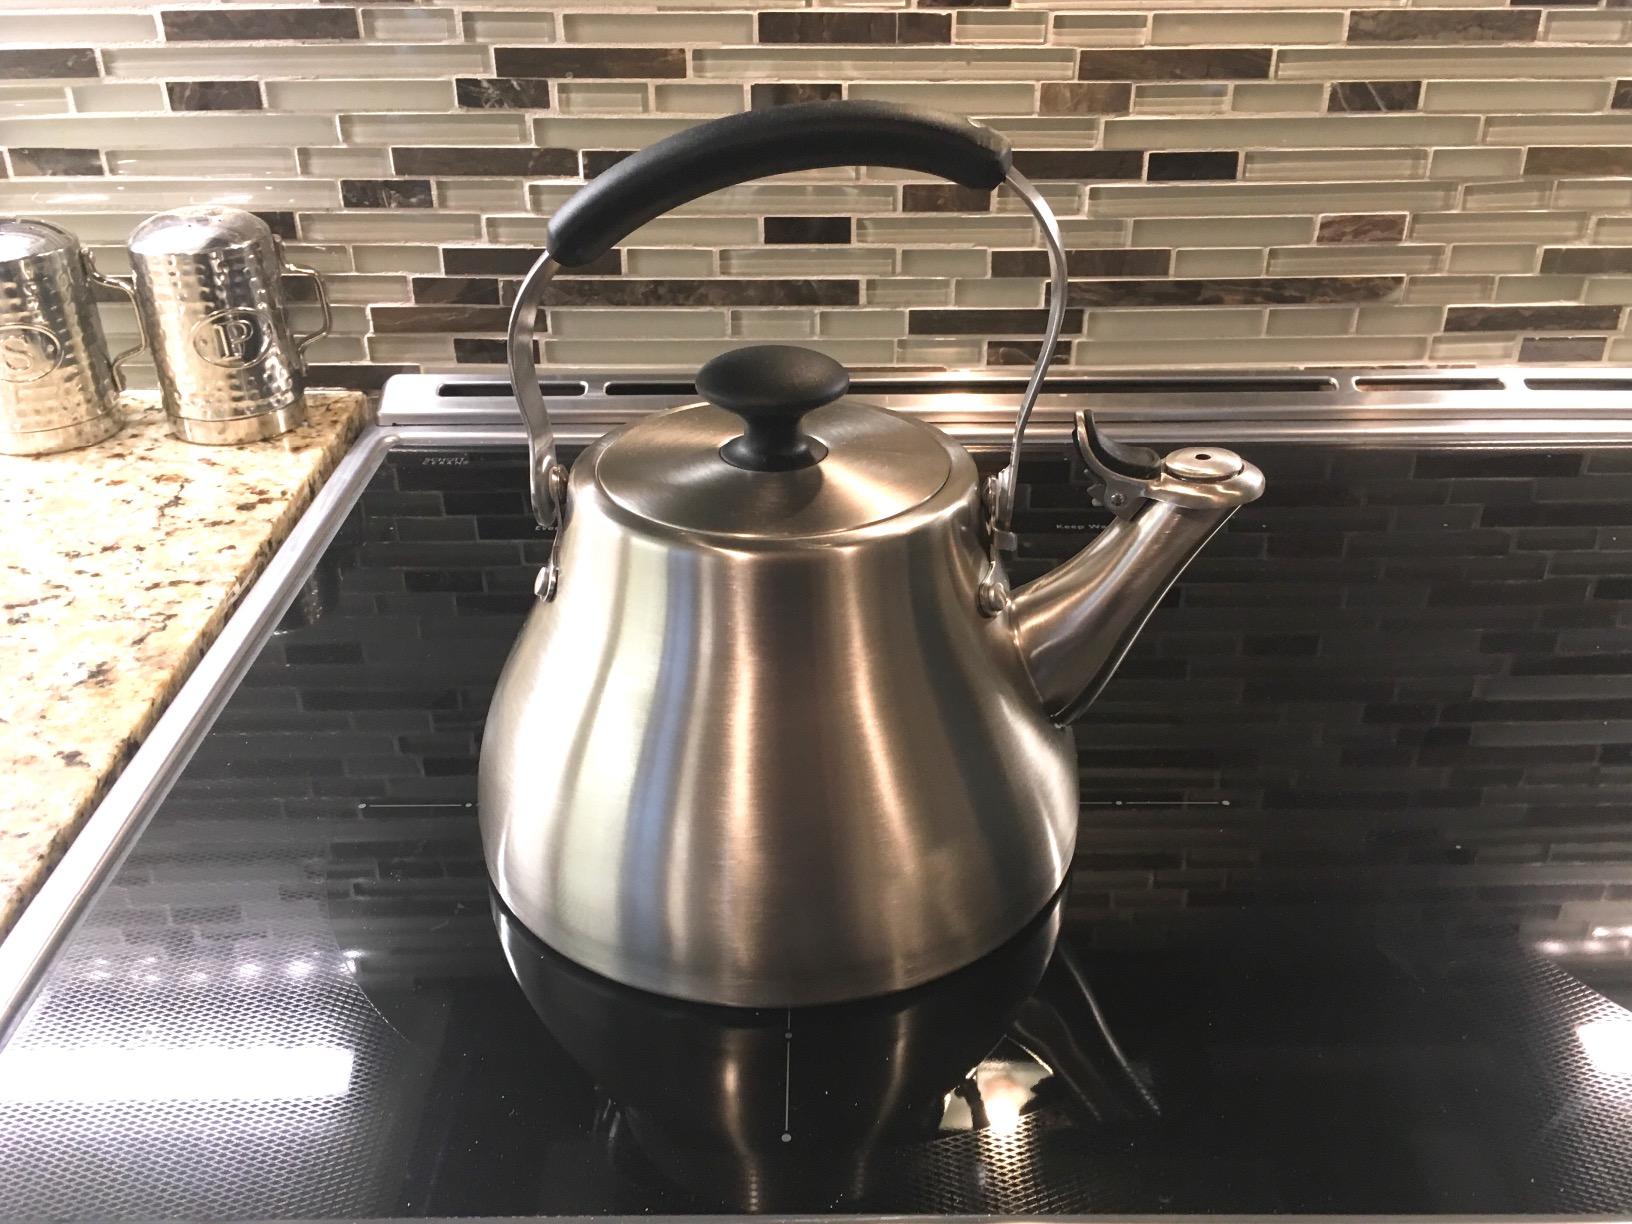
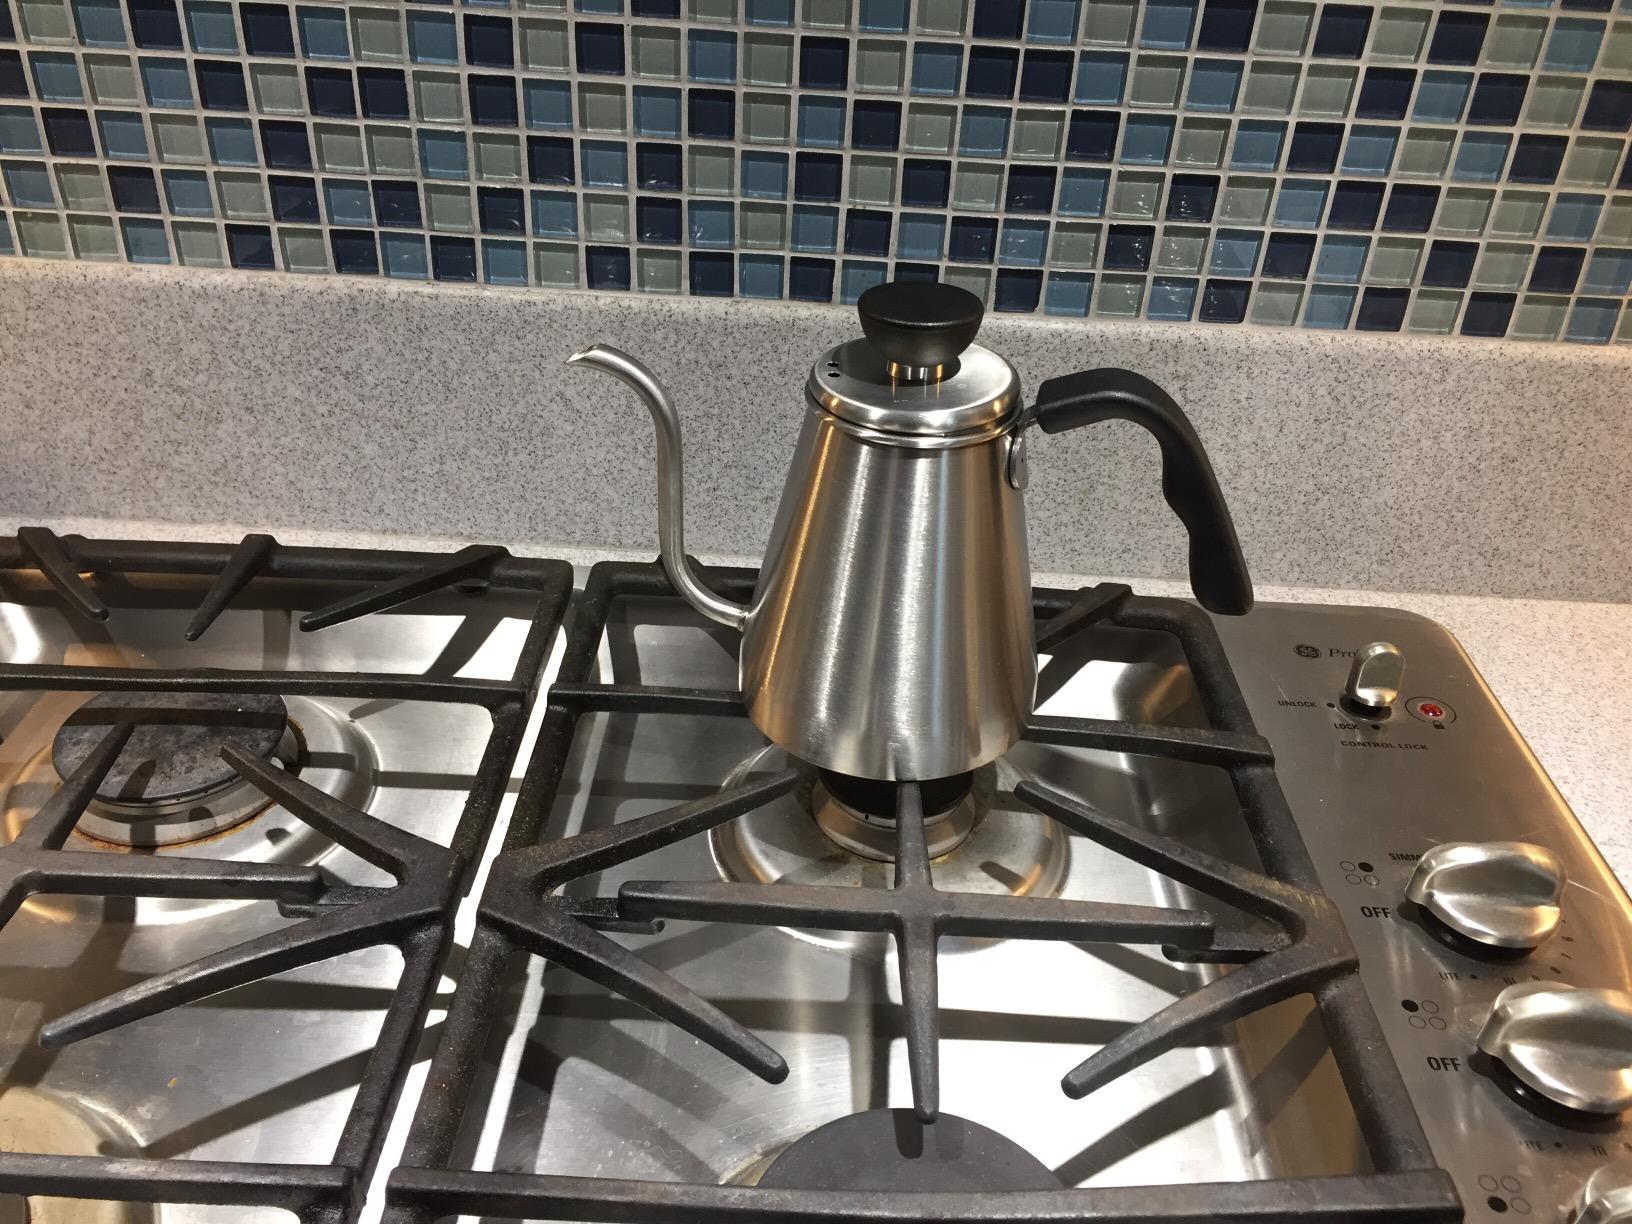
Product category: items_kettle
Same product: no